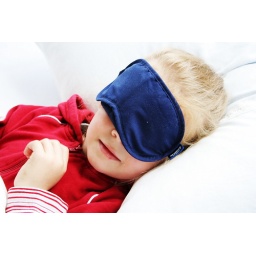
in a cloud of white